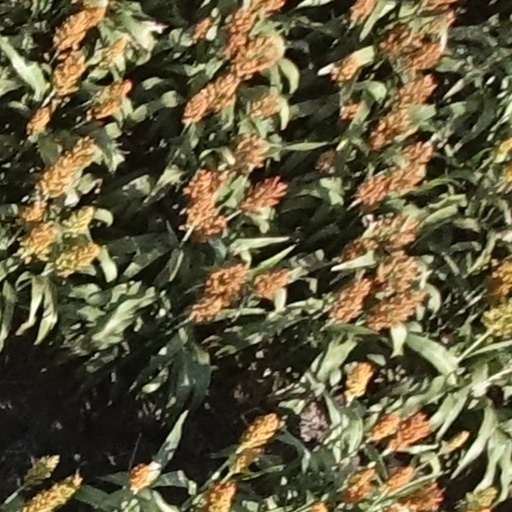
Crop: sorghum